2008 Tennis Masters Cup

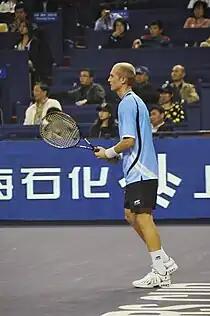
Nikolay Davydenko was the second Russian after Kafelnikov to reach the final of the year-end championships –and lose

The last two matches of the singles' Gold Group took place, with the first, also a dead rubber, opposing Novak Djokovic (already qualified) to Jo-Wilfried Tsonga (already eliminated) for the third time since the Serb won their Australian Open final. Djokovic easily raced through the first set, breaking Tsonga twice to a 6–1 win. The second set was closer, as both players were holding their service games until 5–6, when Djokovic, serving for a tie-break, found himself led, then broken by Tsonga, who levelled the match to one-set-all. In the final set, Tsonga increased his game level breaking Djokovic twice to win the last set, ending the match on the score of 1–6, 7–5, 6–1, to improve his head-to-head record against the Serb to 3–1, and score his first career Masters Cup win. The second match, set to decide of the third semifinalist after Djokovic and Murray, was the third career meeting of Nikolay Davydenko and Juan Martín del Potro. The Russian broke del Potro early in the first set, leading 4–1 at a point, when the Argentinian took back Davydenko's serve, seemingly getting back into the match. The fourth seed, though, did not let del Potro complete his comeback, and broke him again, eventually taking the set 6–4. Davydenko's momentum took him through the second set, where he converted each of the two break points obtained, to close the match 6–4, 6–2 after less than an-hour and a half of play. The result eliminated del Potro, and allowed Davydenko to qualify for his second semifinal in four season-ending events appearances, after 2005.